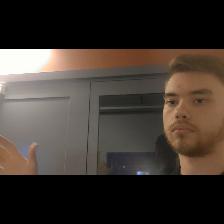
Label: Human